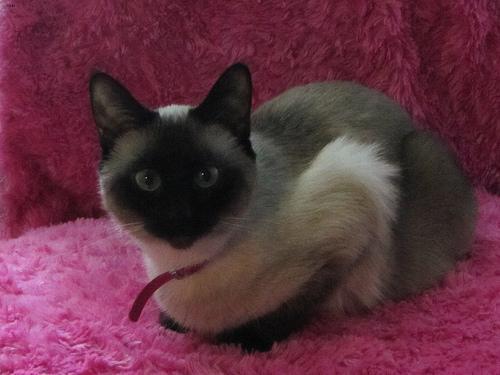
Siamese